Bigg Boss Bangla

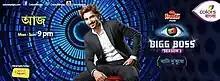
"Bigg Boss Bangla" Season 2 poster

Bigg Boss Bangla is the Bengali language version of the reality television programme "Bigg Boss" broadcast in India. It follows the "Big Brother" format, which was first developed by Endemol in the Netherlands. The show aired 2 seasons in 4 years.